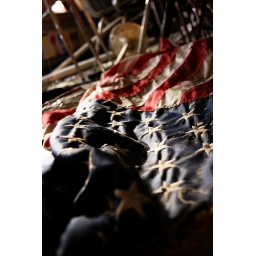
Found on the floor of a flooded classroom in a lower ninth ward middle school, 18 months after Hurricane Katrina.